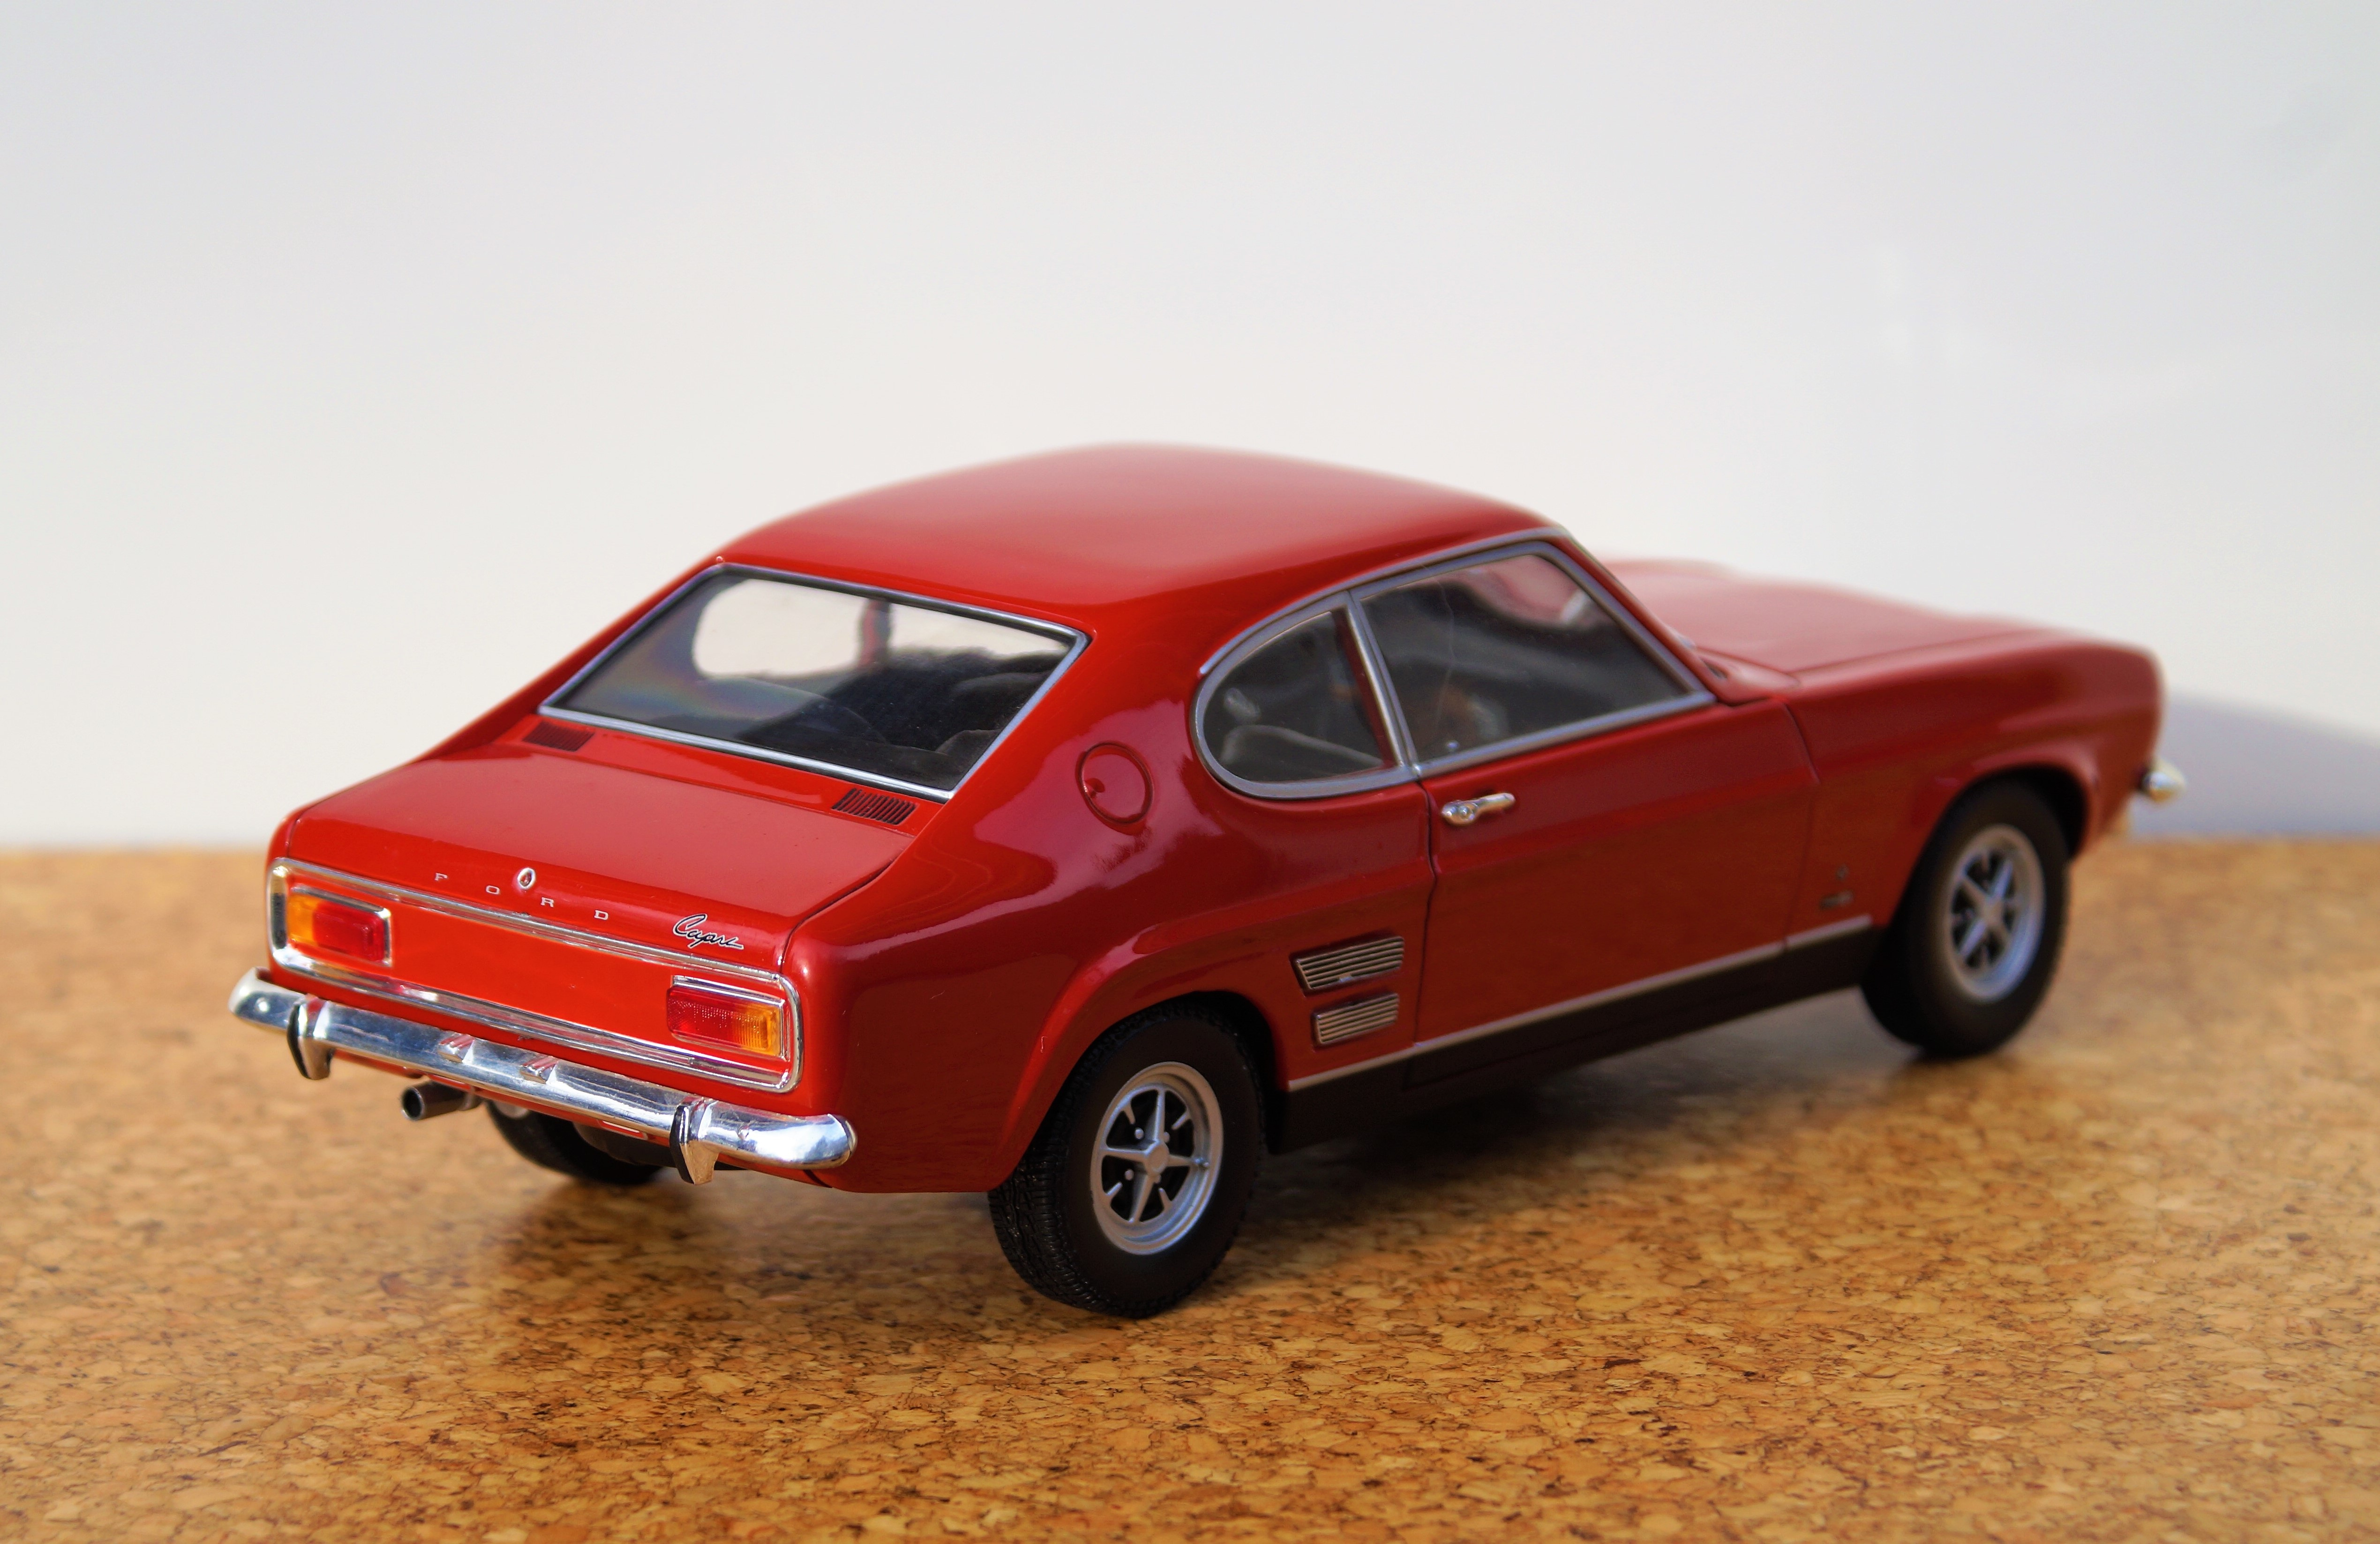
car, old, model, red, vehicle, auto, sports car, race car, ford, toys, sedan, oldtimer, classic, coupe, motorsport, capri, model car, land vehicle, automobile make, executive car, ford capri